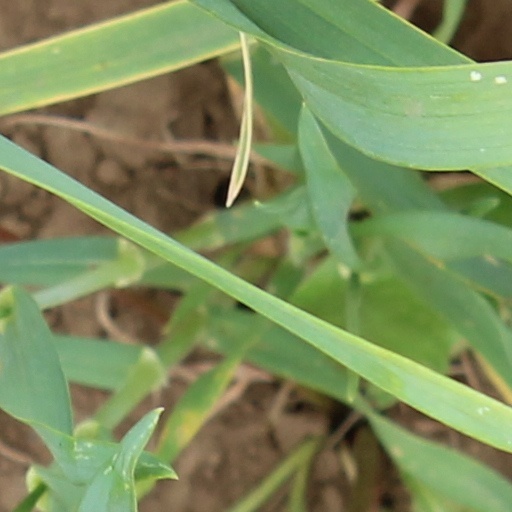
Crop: wheat